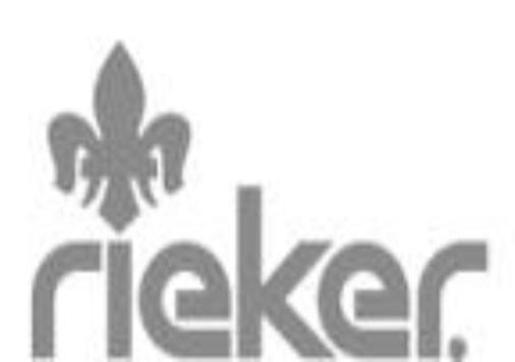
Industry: Clothes